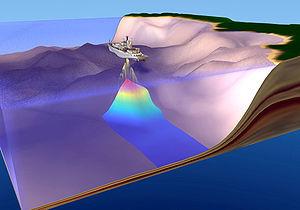
L'écholocalisation, ou écholocation, consiste à envoyer des sons et à écouter leur écho pour localiser, et dans une moindre mesure identifier, les éléments d'un environnement. Elle est utilisée par certains animaux, notamment des chauves-souris et des cétacés, et artificiellement avec le sonar.
Lorsqu’une formation de glace flottante dérive dans une zone peu profonde, il arrive que la partie immergée de cette glace touche le fond de l’eau. Elle se met alors à racler les sédiments en y laissant un sillon – c’est le phénomène de l’affouillement. Si ce phénomène est le plus souvent observé dans les mers et les océans, on le remarque également dans les rivières et les lacs.
Un sondeur bathymétrique est un appareil servant à mesurer la profondeur.